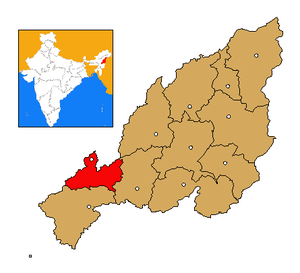
Le district de Dimapur est un district de l'état du Nagaland en Inde.